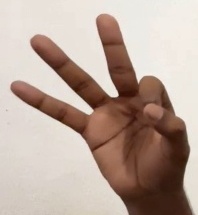
ASL sign: 9